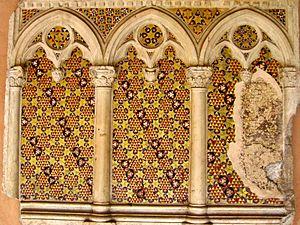
Le terme cosmatesque s'applique à un style de pavements en opus sectile ou marqueterie de marbre, typique du Moyen Âge en Italie et en particulier à Rome et dans ses environs. Il correspond principalement à la période de l'art roman en Italie, fin XIᵉ au XIIIᵉ siècles, et perdure ensuite un peu dans le gothique.